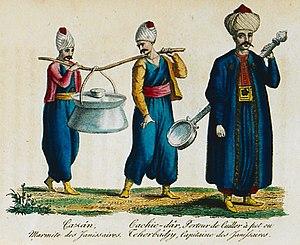
Les janissaires formaient un ordre militaire très puissant composé d'esclaves d'origine européenne et de confession chrétienne, constituant l'élite de l'infanterie de l'armée ottomane à l'apogée de l'Empire.